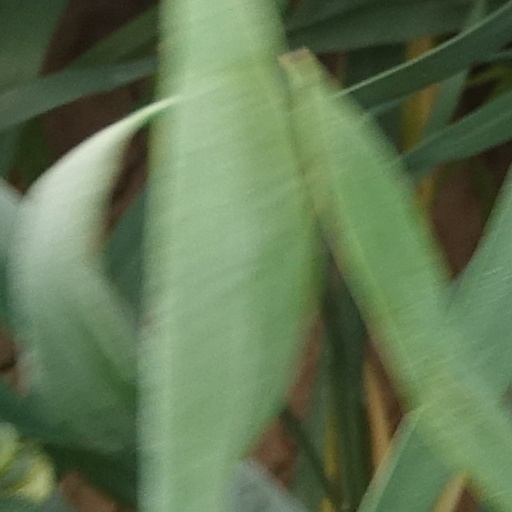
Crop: wheat